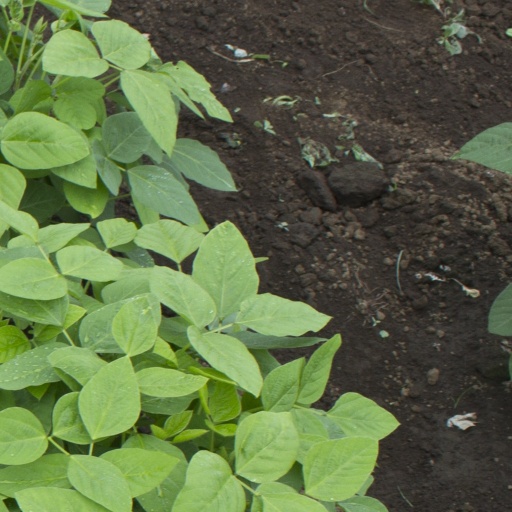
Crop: soybean